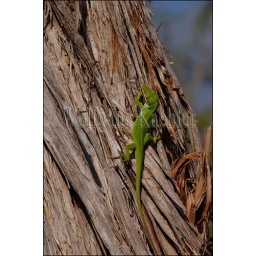
Usa, texas, hill country near hunt, green anole on tree